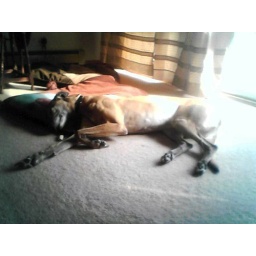
Colt sleeping in Sun, on his pillow